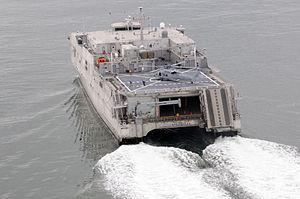
La classe Spearhead ou Expeditionary Fast Transport, jusqu'en septembre 2015 Joint High Speed Vessel, est une classe de navires à grande vitesse en service dans la marine des États-Unis depuis 2012.